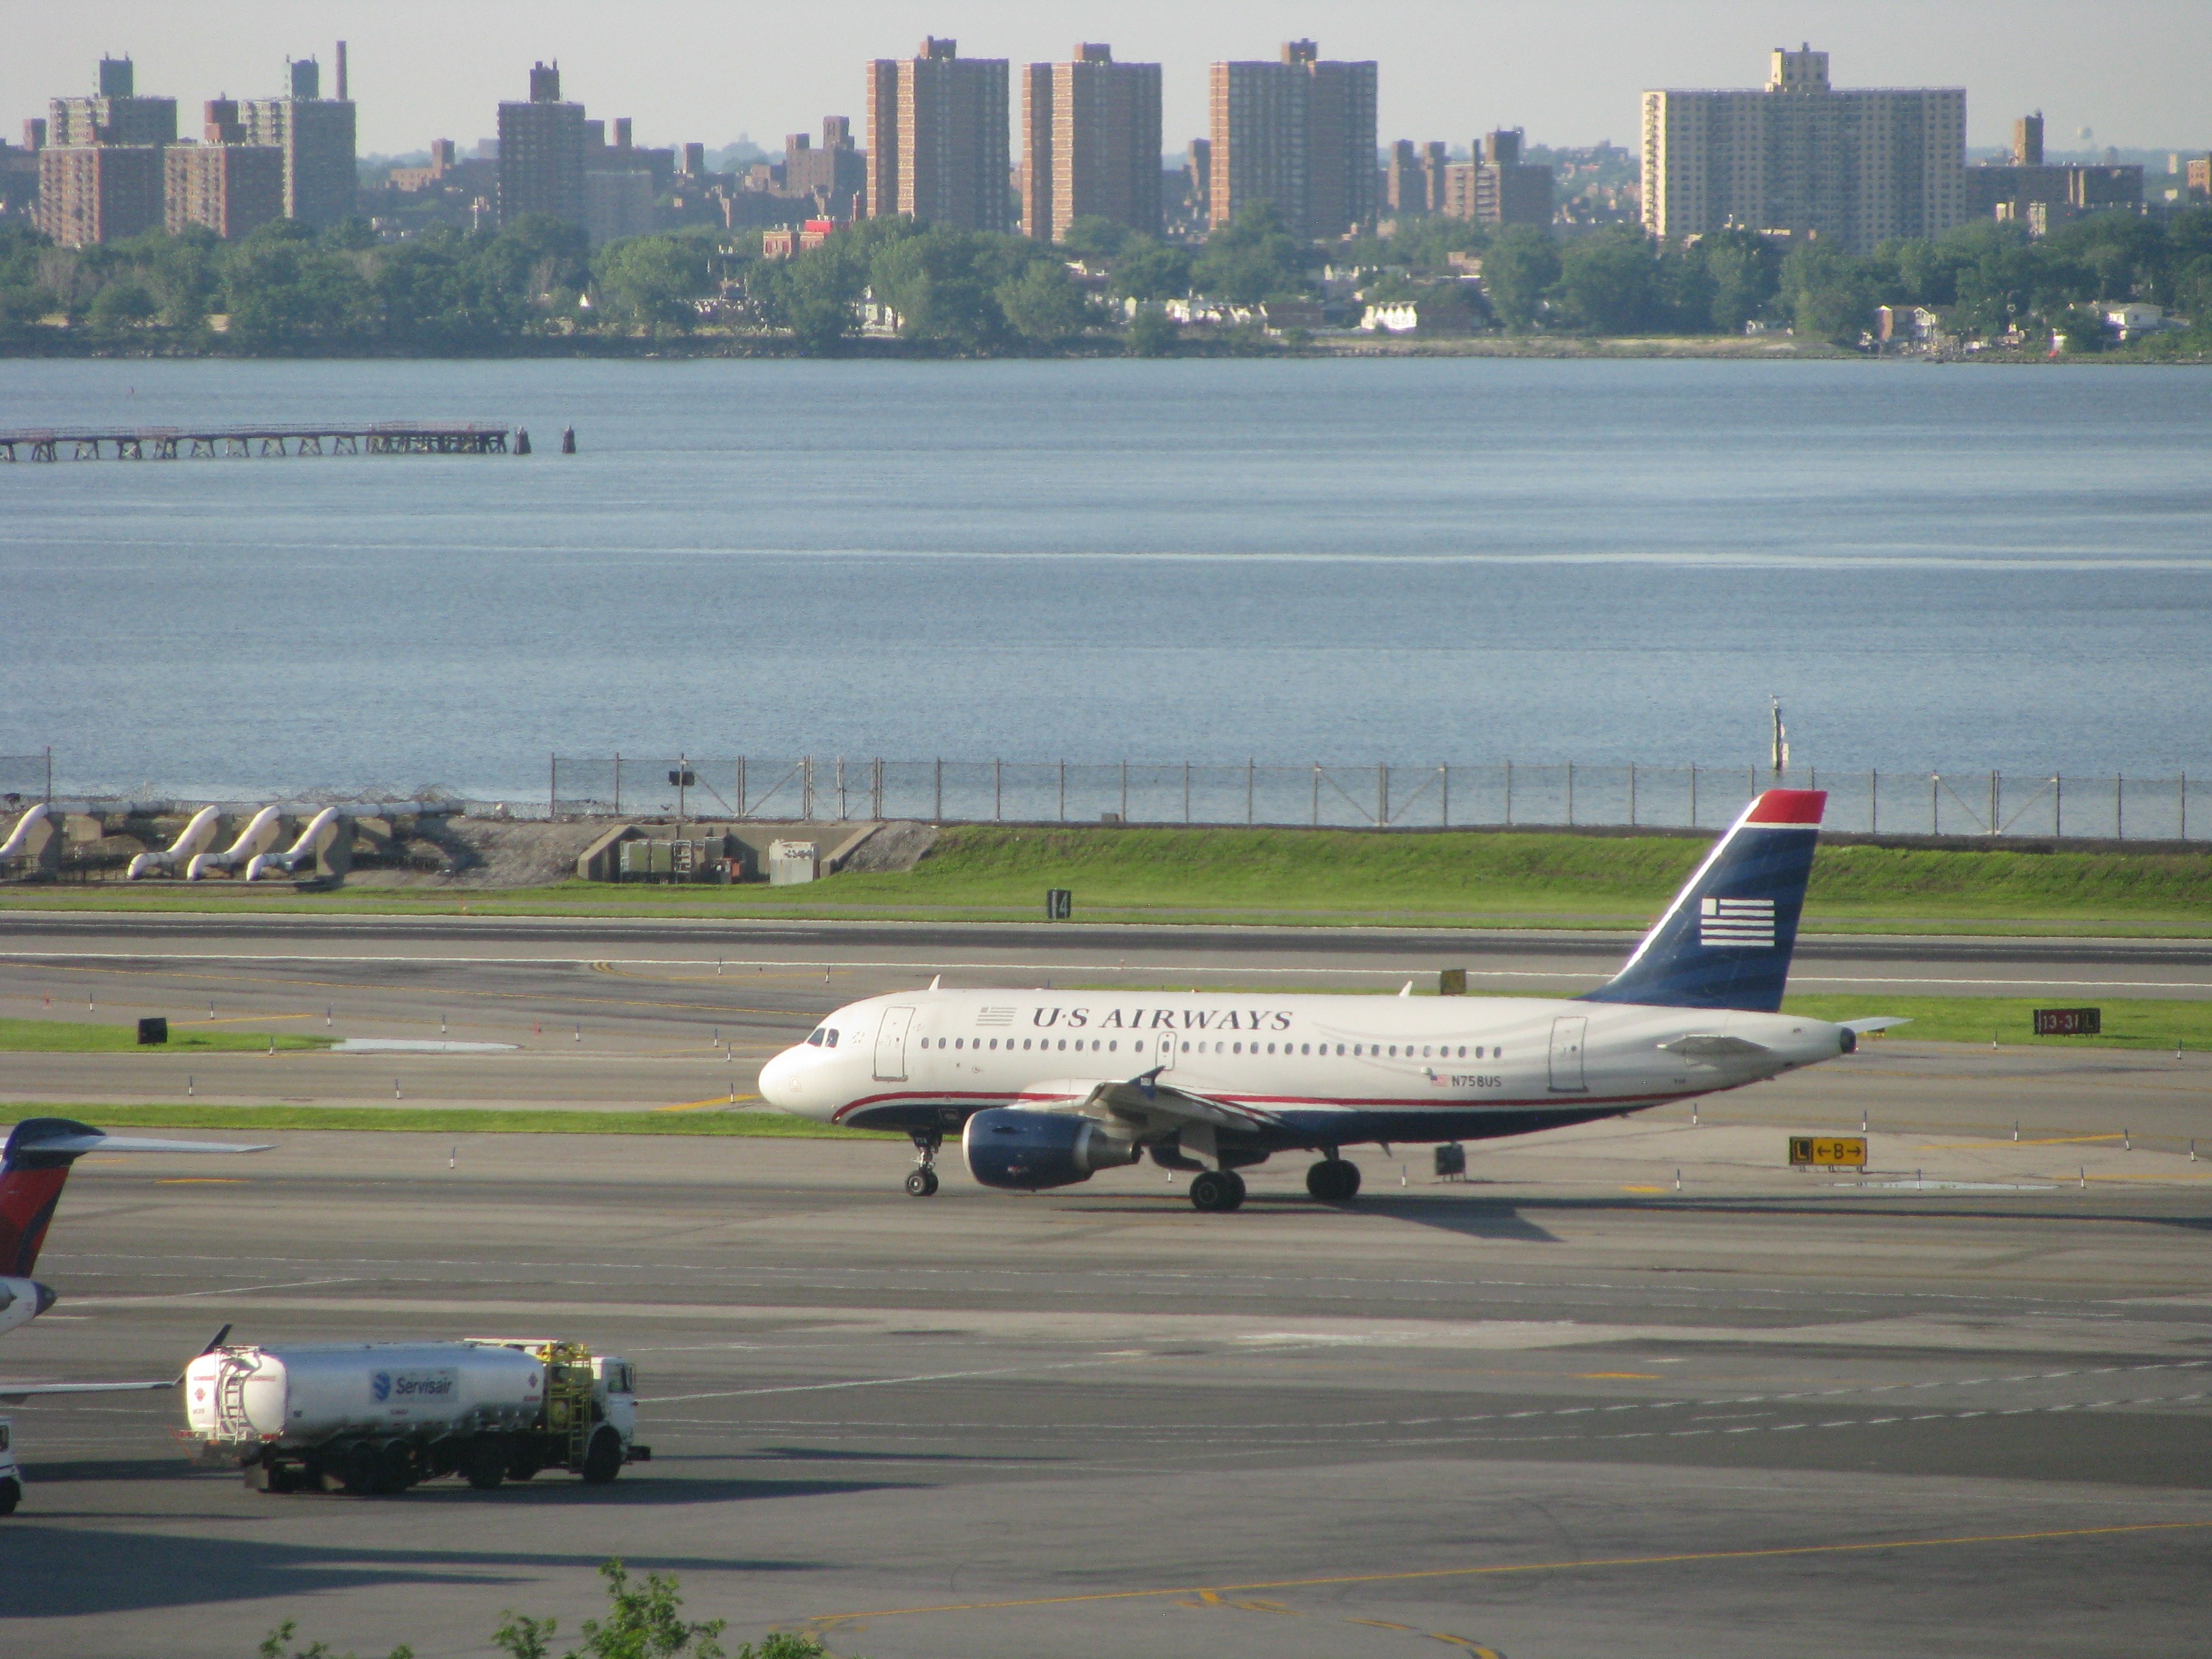
land, fly, airport, travel, airplane, aircraft, vehicle, airline, aviation, flight, infrastructure, airliner, runway, airbus, takeoff, jet aircraft, airbus a330, boeing 777, boeing 767, air travel, boeing 757, atmosphere of earth, wide body aircraft, narrow body aircraft, airport apron, airbus a320 family, start runway, scheduled flights